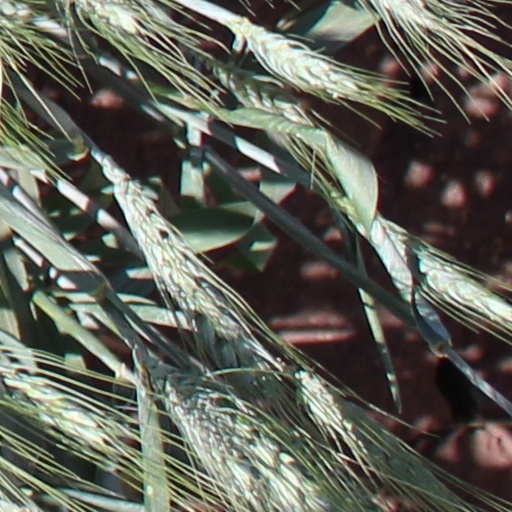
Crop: wheat